Musée de la Chartreuse de Douai

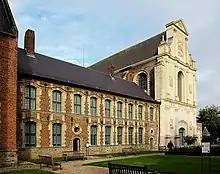
The "Musée de la Chartreuse"

The Musée de la Chartreuse is an art museum in a former Carthusian monastery in Douai, France. It is the 'musée des Beaux-Arts' for the city.